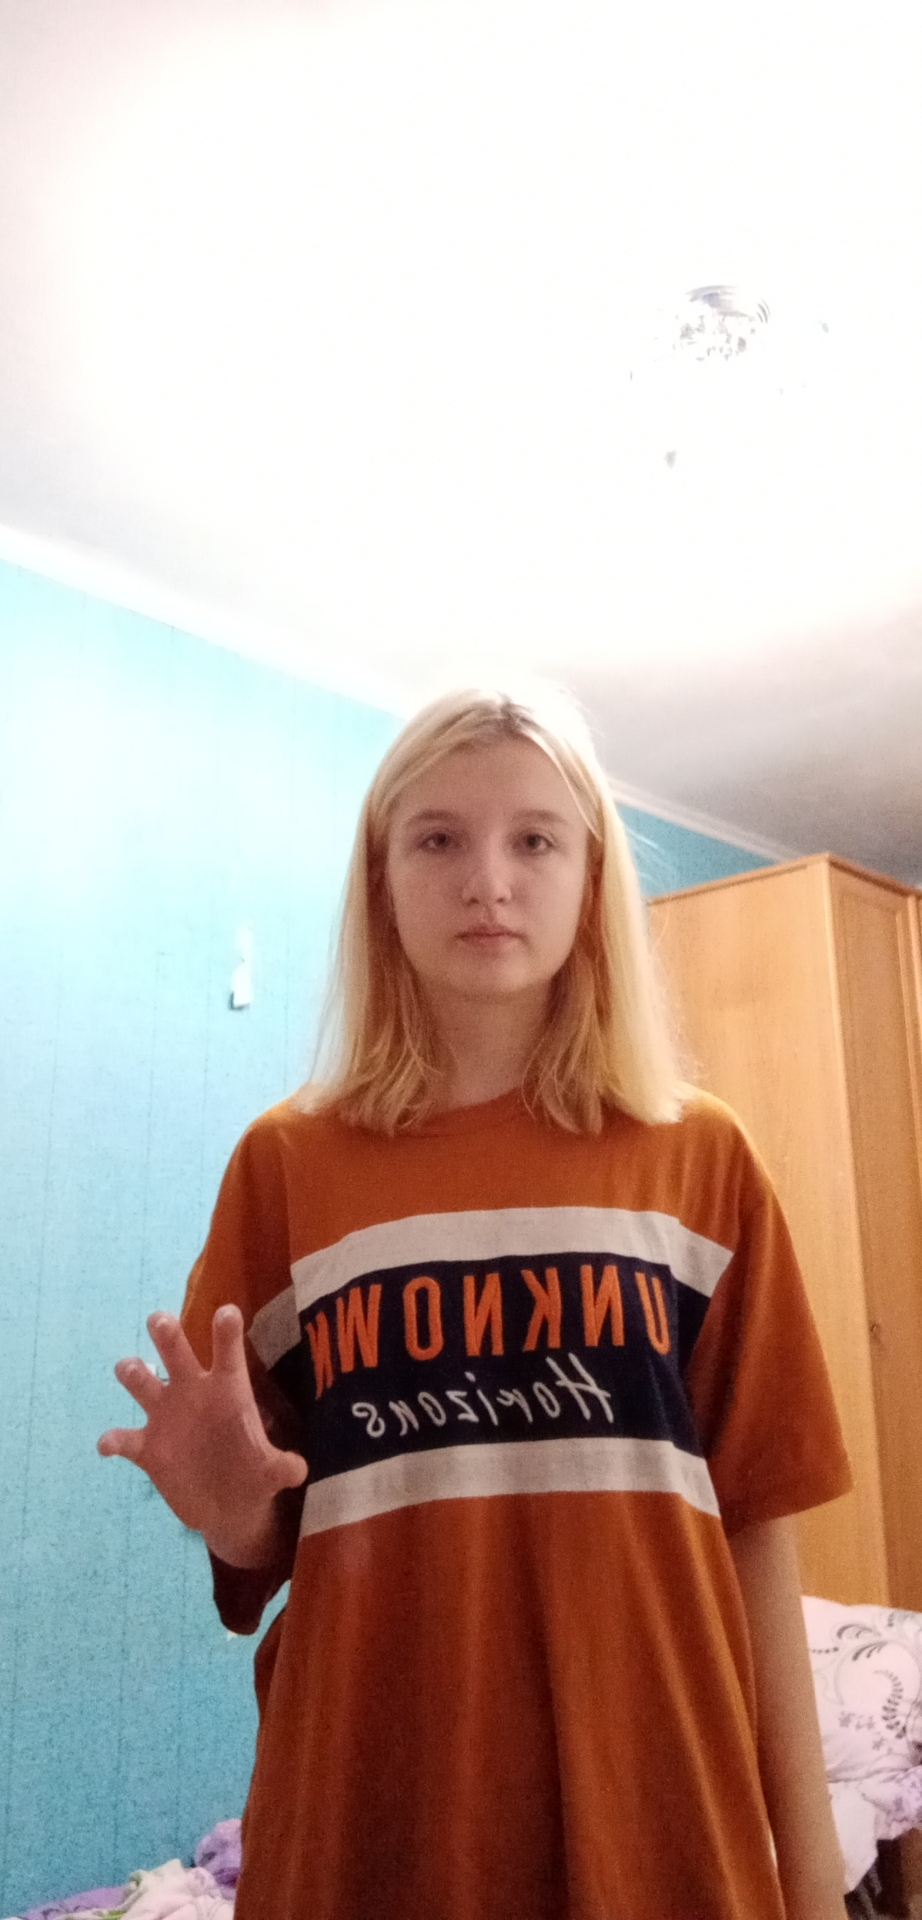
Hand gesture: grabbing